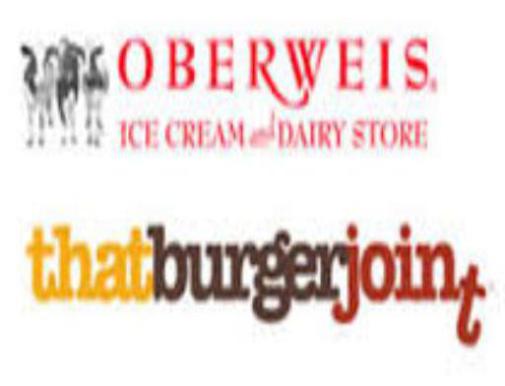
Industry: Food